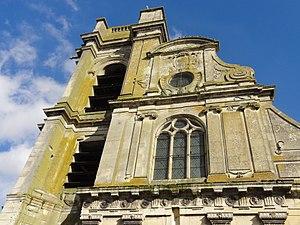
Façade occidentale, régistres supérieurs de style baroque, fin du XVIIe siècle.
L'église de la Nativité de la Vierge, anciennement dédiée à saint Fiacre, est une église catholique située au Mesnil-Aubry, en France. Bâtie presque entièrement au XVIᵉ siècle, l'église est essentiellement de style Renaissance, mais le bas-côté nord des années 1530 est encore de style gothique flamboyant, et les voûtes des autres parties sont également flamboyantes. Les étages supérieurs du clocher et le registre supérieur de la façade datent quant à eux de la fin du XVIIᵉ siècle et représentent l'une des rares manifestations du style baroque sur une église de la région. Le couronnement du clocher avec sa bulbe n'a été ajouté qu'au XVIIIᵉ siècle. La nef, le chœur et le bas-côté sud sont l'œuvre du maître-maçon luzarchois Nicolas de Saint-Michel et comptent parmi ses réalisations les plus abouties. Construites pendant une seule campagne de travaux s'échelonnant sur une trentaine d'années jusqu'en 1587, leur unicité de style est frappante. Pour la beauté linéaire de son intérieur, son harmonie et son caractère élancé, l'église du Mesnil-Aubry passe pour être l'une des plus belles du pays de France.